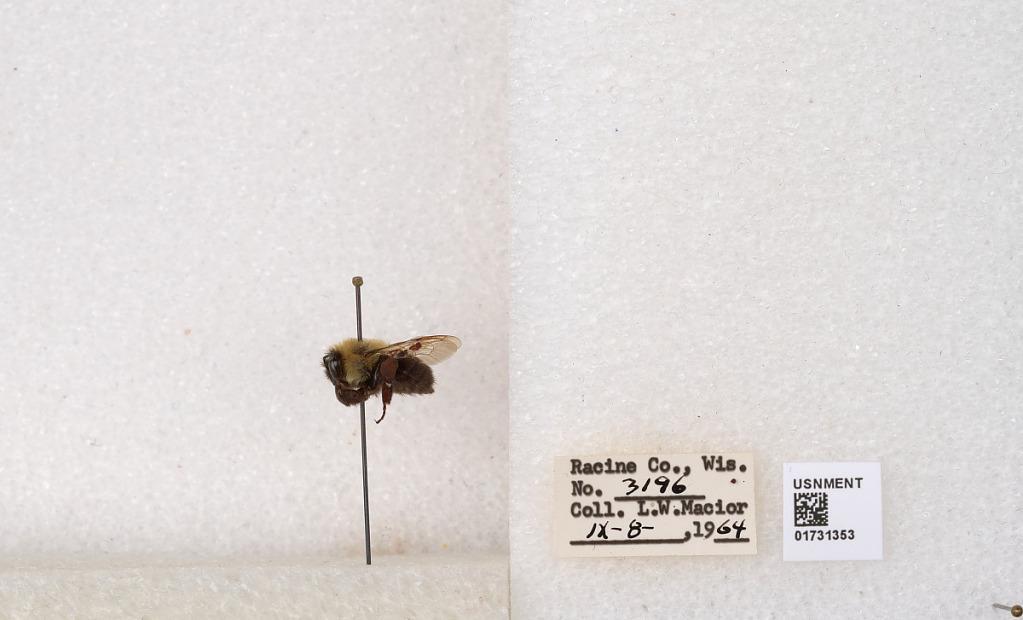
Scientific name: Bombus impatiens Cresson
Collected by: L. Macior
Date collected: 1964-9-8
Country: United States
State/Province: Wisconsin
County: Racine
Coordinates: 42.7299, -87.8123